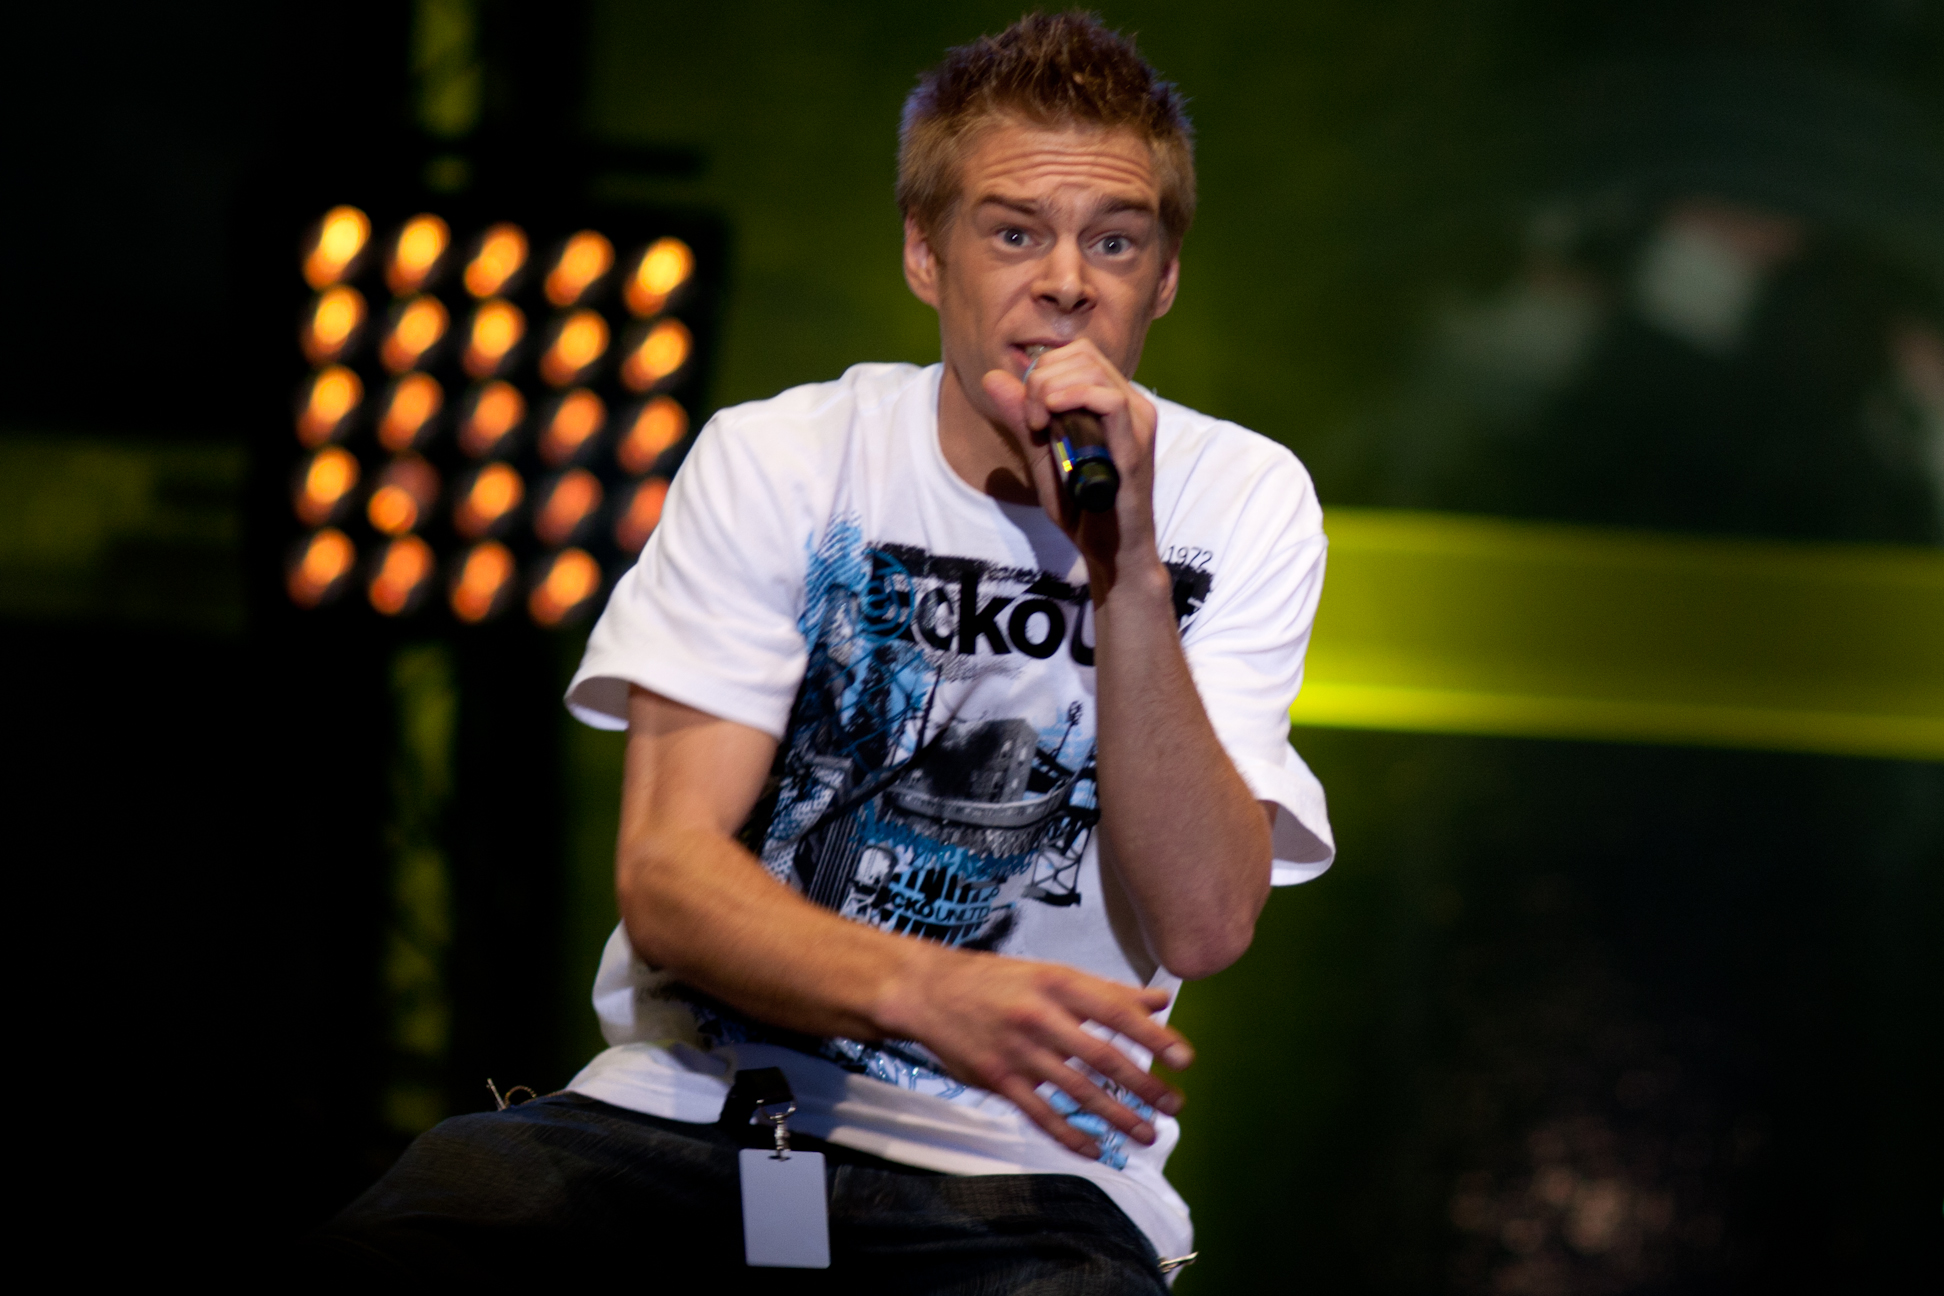
person, music, concert, live, musician, brussels, place, grand, fete, fdration, walloniebruxelles, ftefwb, rtardataires, singing